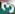
Number: 3